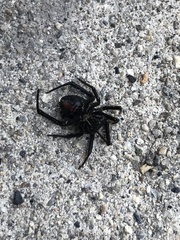
Species: Lactrodectus_hesperus